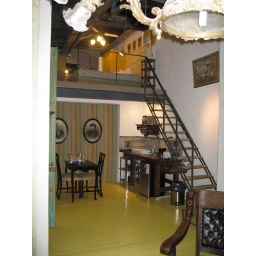
a view of the apartment form the windows toward the kitchen and loft bedroom above. photo by renee